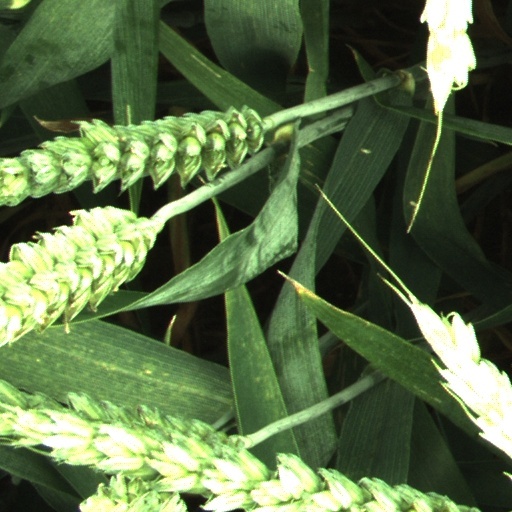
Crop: wheat